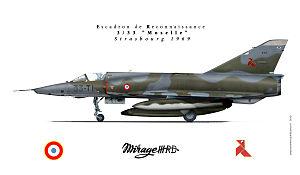
Mirage III RD escadron 3/33 Moselle strasbourg 1969
L'escadron de reconnaissance 3/33 Moselle est un ancien escadron de reconnaissance de l'armée de l'air française dissous en juillet 1993 sur la base aérienne 124 Strasbourg-Entzheim.
La base aérienne 124 Strasbourg-Entzheim est une ancienne base aérienne de l'Armée de l'air française. Elle se situait au sein de l'aéroport de Strasbourg-Entzheim sur le territoire de la commune d'Entzheim, à 12 kilomètres au sud-ouest de Strasbourg, dans le département du Bas-Rhin.
La 33ᵉ Escadre de Reconnaissance est une ancienne unité de reconnaissance de l'armée de l'air française. Ayant connu une brève existence avant-guerre entre le 1ᵉʳ avril 1937 le 1ᵉʳ mai 1939, elle fut recréée le 1ᵉʳ novembre 1943 en Tunisie et dissoute à Strasbourg le 1ᵉʳ août 1993. Cette escadre est réactivée le 5 septembre 2019 sous le nom de 33e escadre de surveillance, de reconnaissance et d'attaque